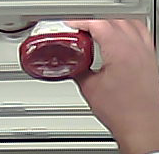
Product: heinz_ketchup